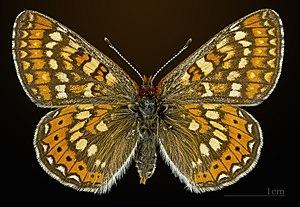
Le Damier de la succise ou Damier des marais est une espèce de lépidoptères appartenant à la famille des Nymphalidae, à la sous-famille des Nymphalinae et au genre Euphydryas.
Le site Natura 2000 de la vallée de l’Antenne est une zone spéciale de conservation située en Charente-Maritime et en Charente, dans la vallée de l’Antenne, affluent de rive droite de la Charente. Il couvre l’ensemble de la rivière et la majeure partie de ses affluents, dont le Briou.